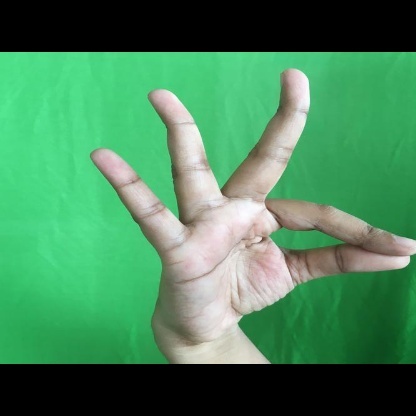
Mudra: Hamsasyam